Irina Shabayeva

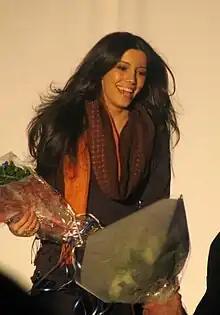
Shabayeva in 2010

Irina Shabayeva is the winner of the sixth season of "Project Runway" along with her model, Kalyn Hemphill.